Jim Nabors

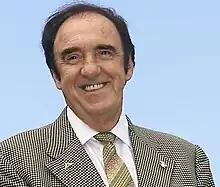
Nabors in 2001

Nabors eventually grew tired of the "prime-time TV grind" and abandoned television jobs for nightclub and concert engagements and a role in a touring production of "Man of La Mancha". However, Sid and Marty Krofft persuaded Nabors to star in the Saturday-morning children's television show "The Lost Saucer," about two bumbling androids, Fi (Ruth Buzzi) and Fum (Nabors), who travel through time with two children. Nabors, whose character was described as a "Gomer Pyle in outer space", sang in a few of the episodes. He also guest-starred on "The Muppet Show" (season 1, episode 6).